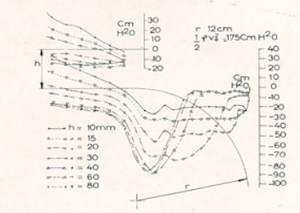
Mesure des pressions sur une paroi circulaire de rayon r = 12 cm déviant ou non un jet pariétal de nombre de Reynolds 106 et de largeur h. Si le rapport h/r de la largeur du jet dévié au rayon est supérieur à 0,5, la pression commence par chuter sur un angle de 9° (installation d'un gradient transversal), puis remonte jusqu'à la pression ambiante, à nouveau sur un angle de 9° au point où le jet décolle de la paroi
L’effet Coandă est l’attraction ou l'attachement d’un jet de fluide par une surface convexe sur laquelle il s'écoule. Le fluide suit la surface et subit une déviation avant de s'en détacher avec une trajectoire différente de celle qu'il avait en amont. On peut décrire ce phénomène comme une bifurcation stationnaire dans un écoulement fluide.